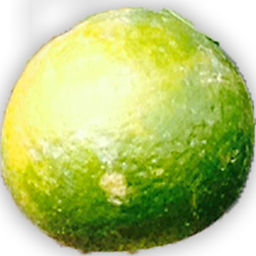
Plant part: fruit
Disease: scab